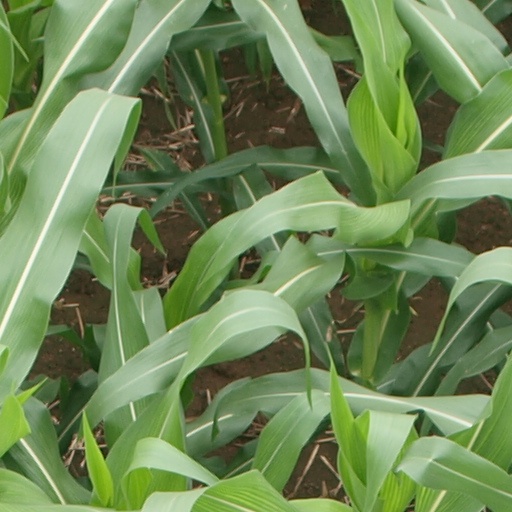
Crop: maize; corn